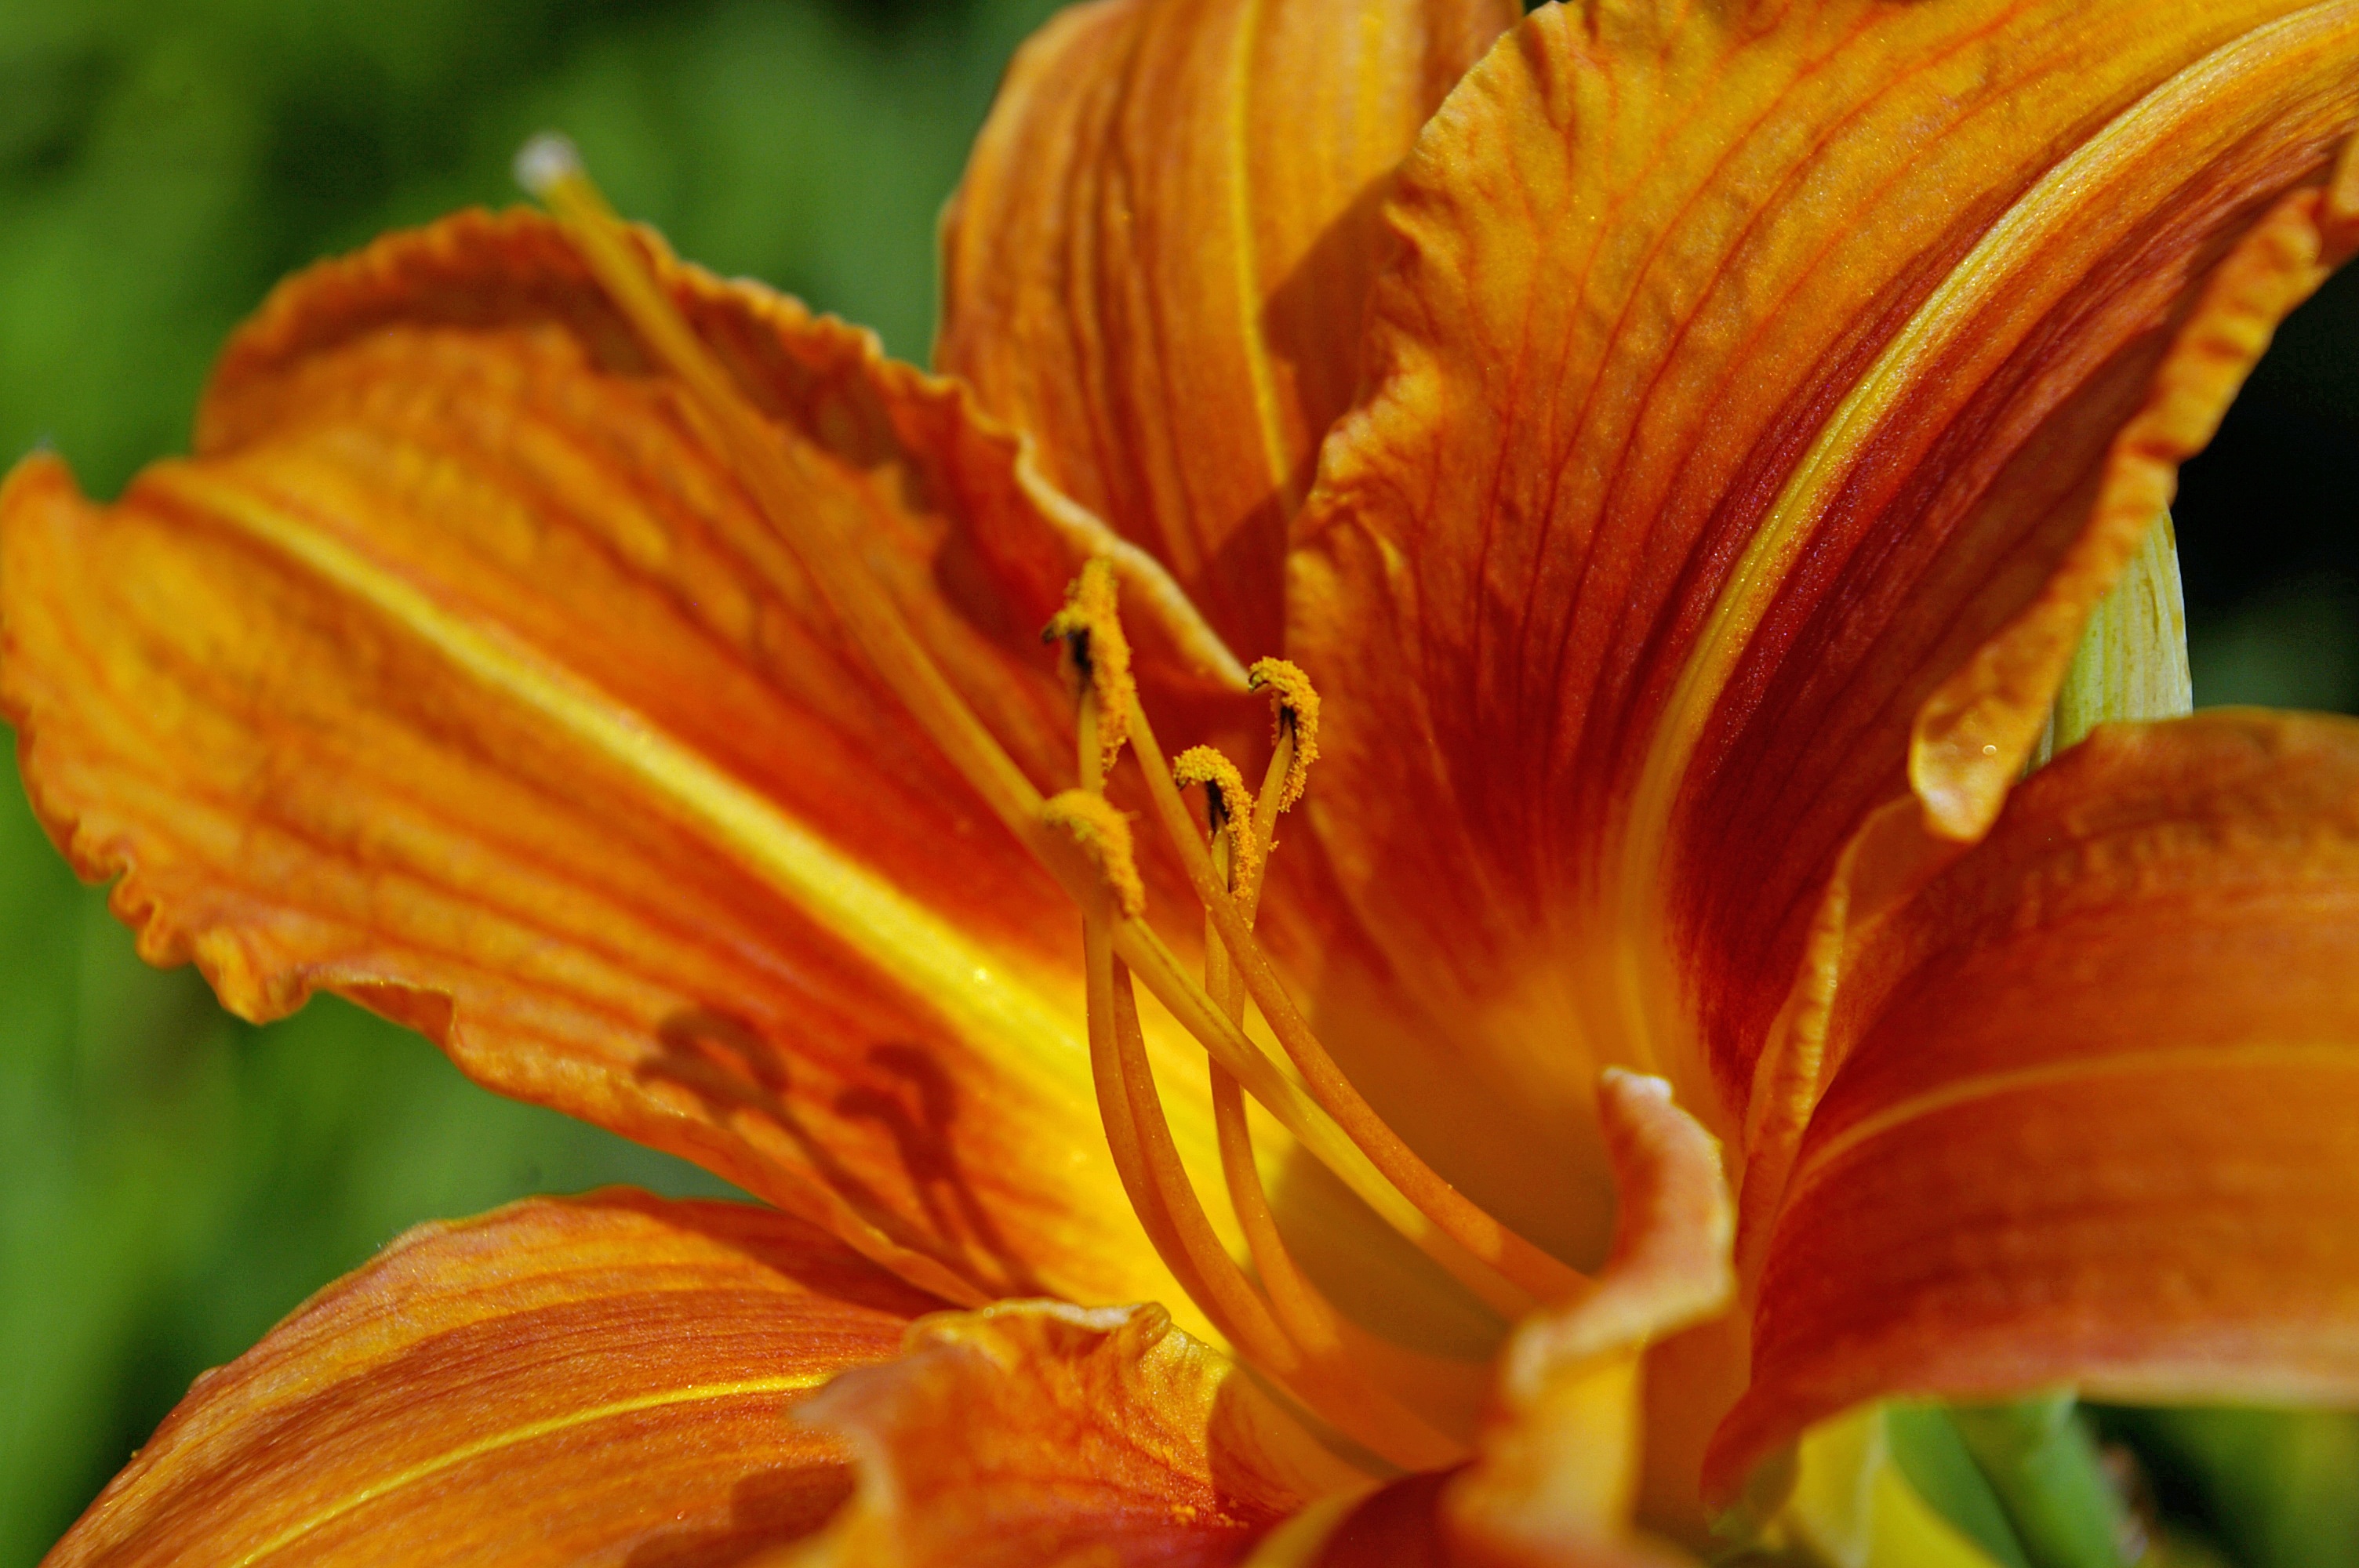
blossom, plant, photography, leaf, flower, petal, bloom, summer, orange, yellow, garden, close, flora, flower bed, close up, beauty, lily, edible, daylily, stamens, macro photography, blossomed, garden design, flowering plant, summer flower, orange lily, edible flowers, plant stem, land plant